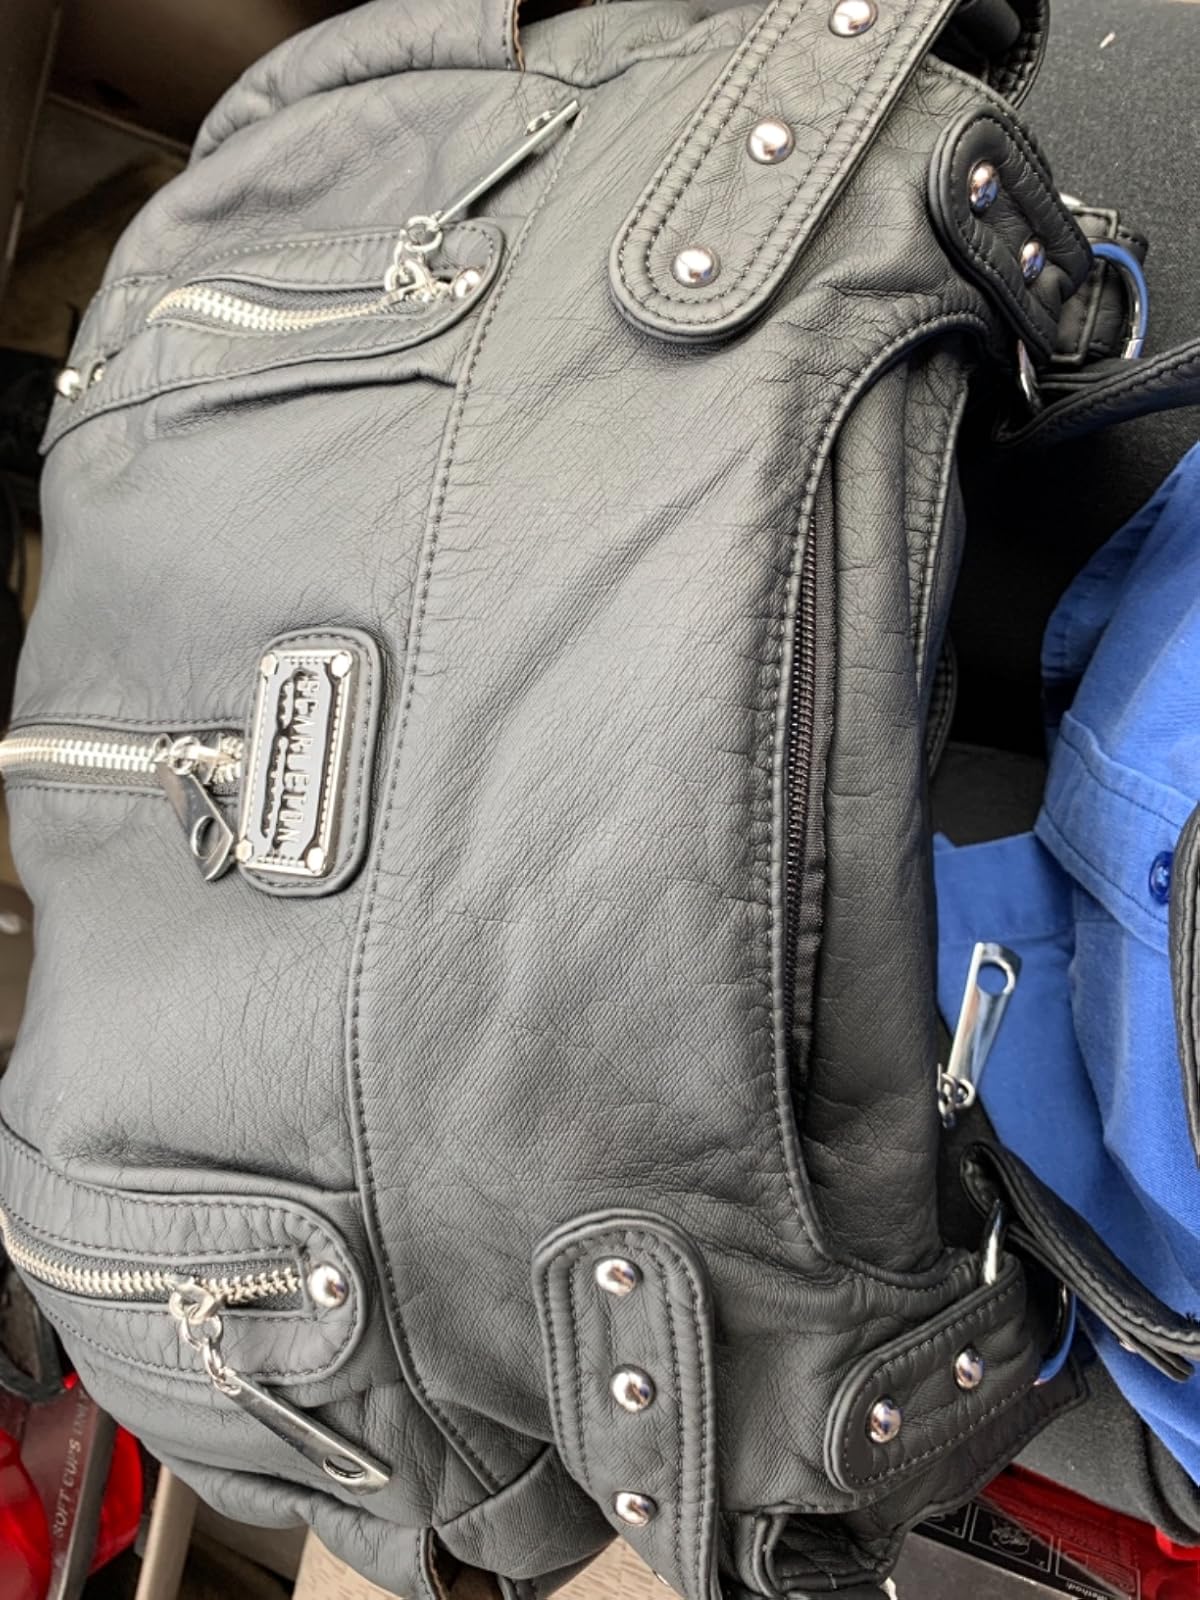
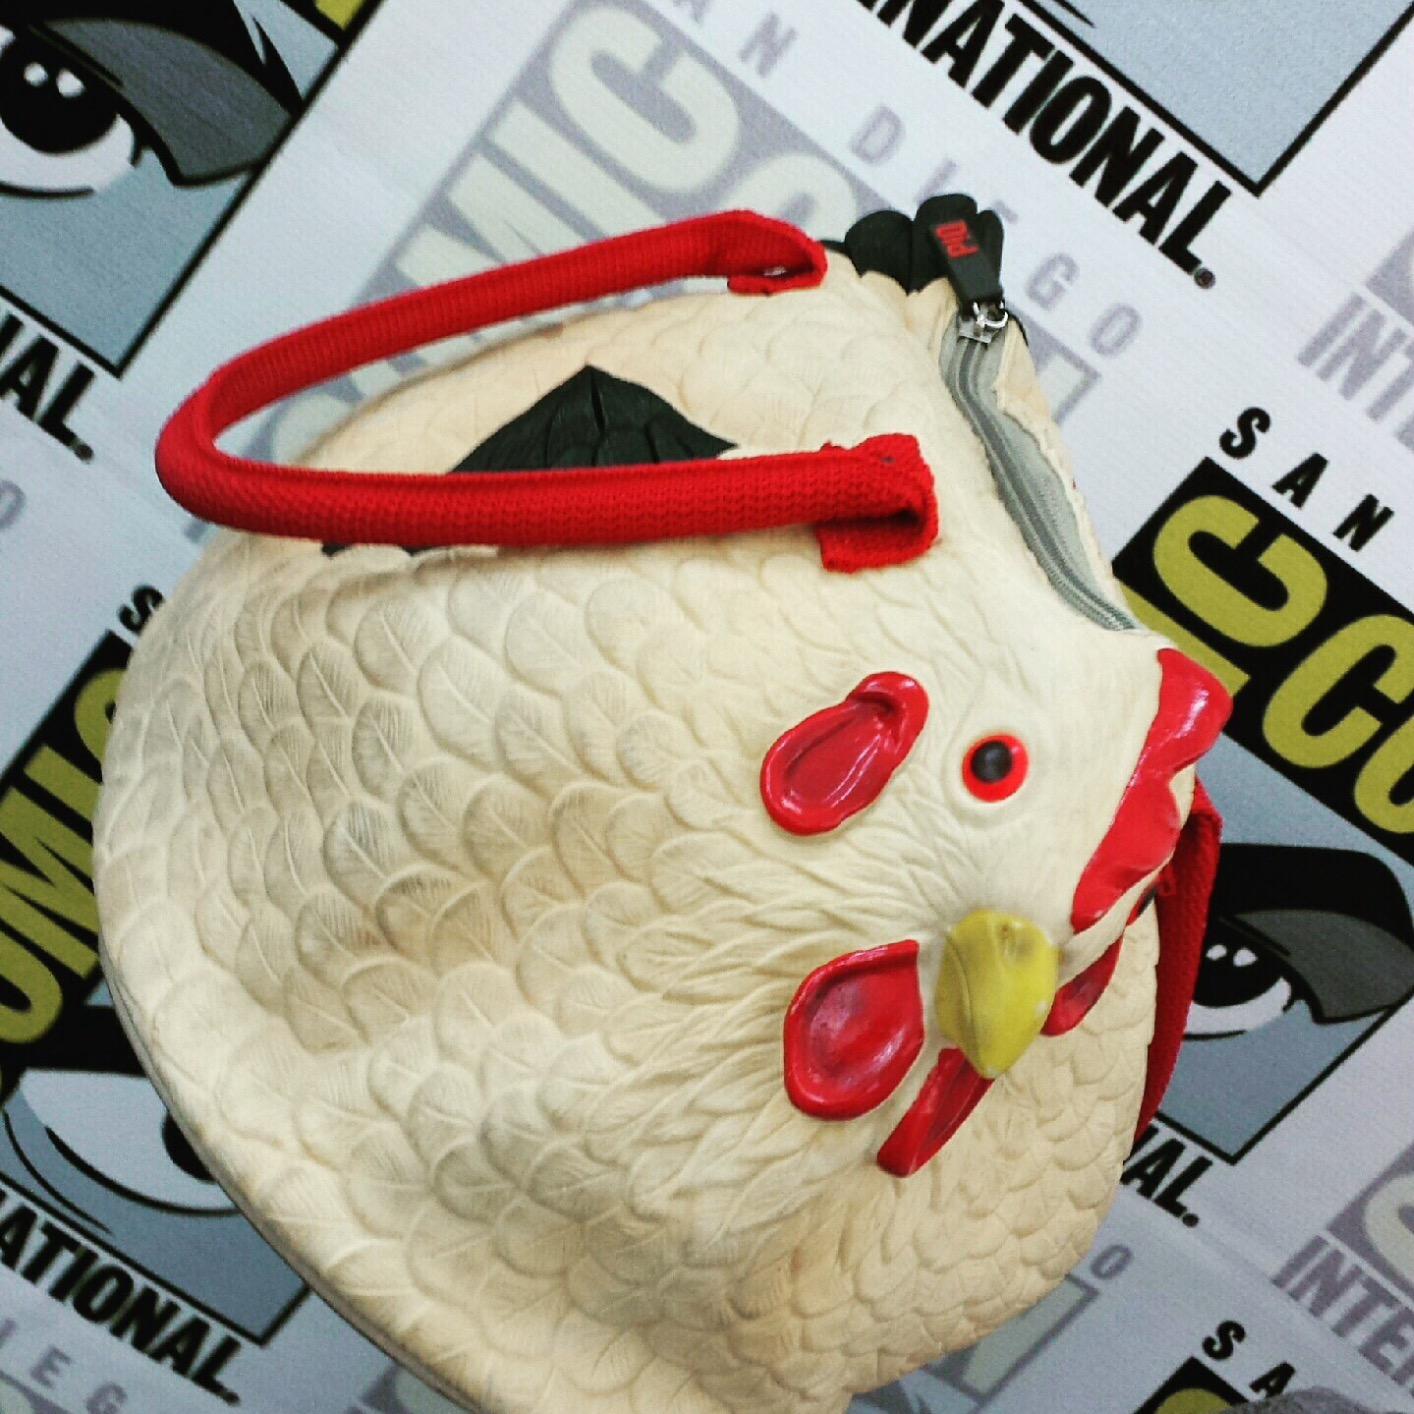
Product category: accessories_handbag
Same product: no